Jama Mahlalela

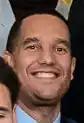
Mahlalela in 2023

Jama Mahlalela (born 1980) is a Swazi-Canadian basketball coach, currently an assistant coach for the Toronto Raptors of the National Basketball Association (NBA). Previously he has served as the head coach of Raptors 905 of the NBA G League and an assistant coach for the Golden State Warriors.